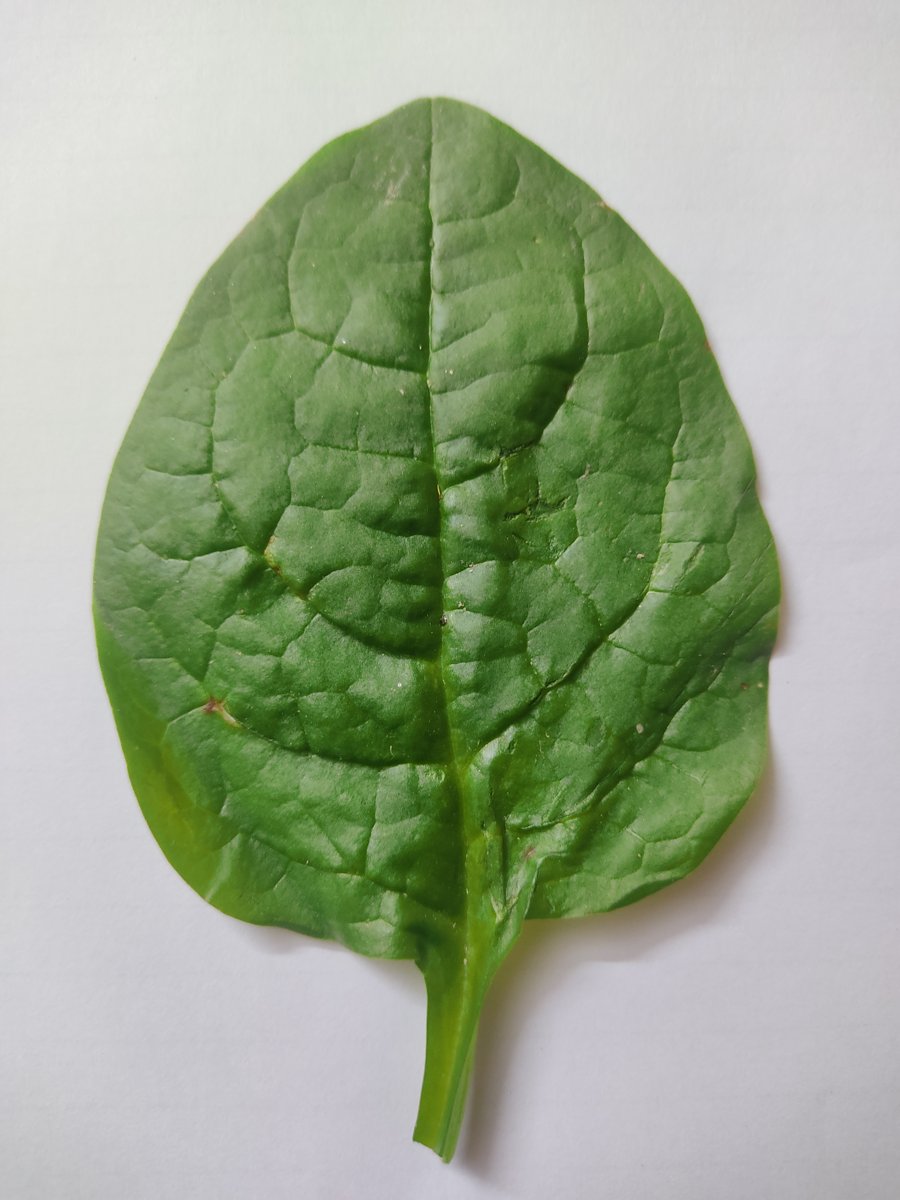
Label: Bacterial-Spot